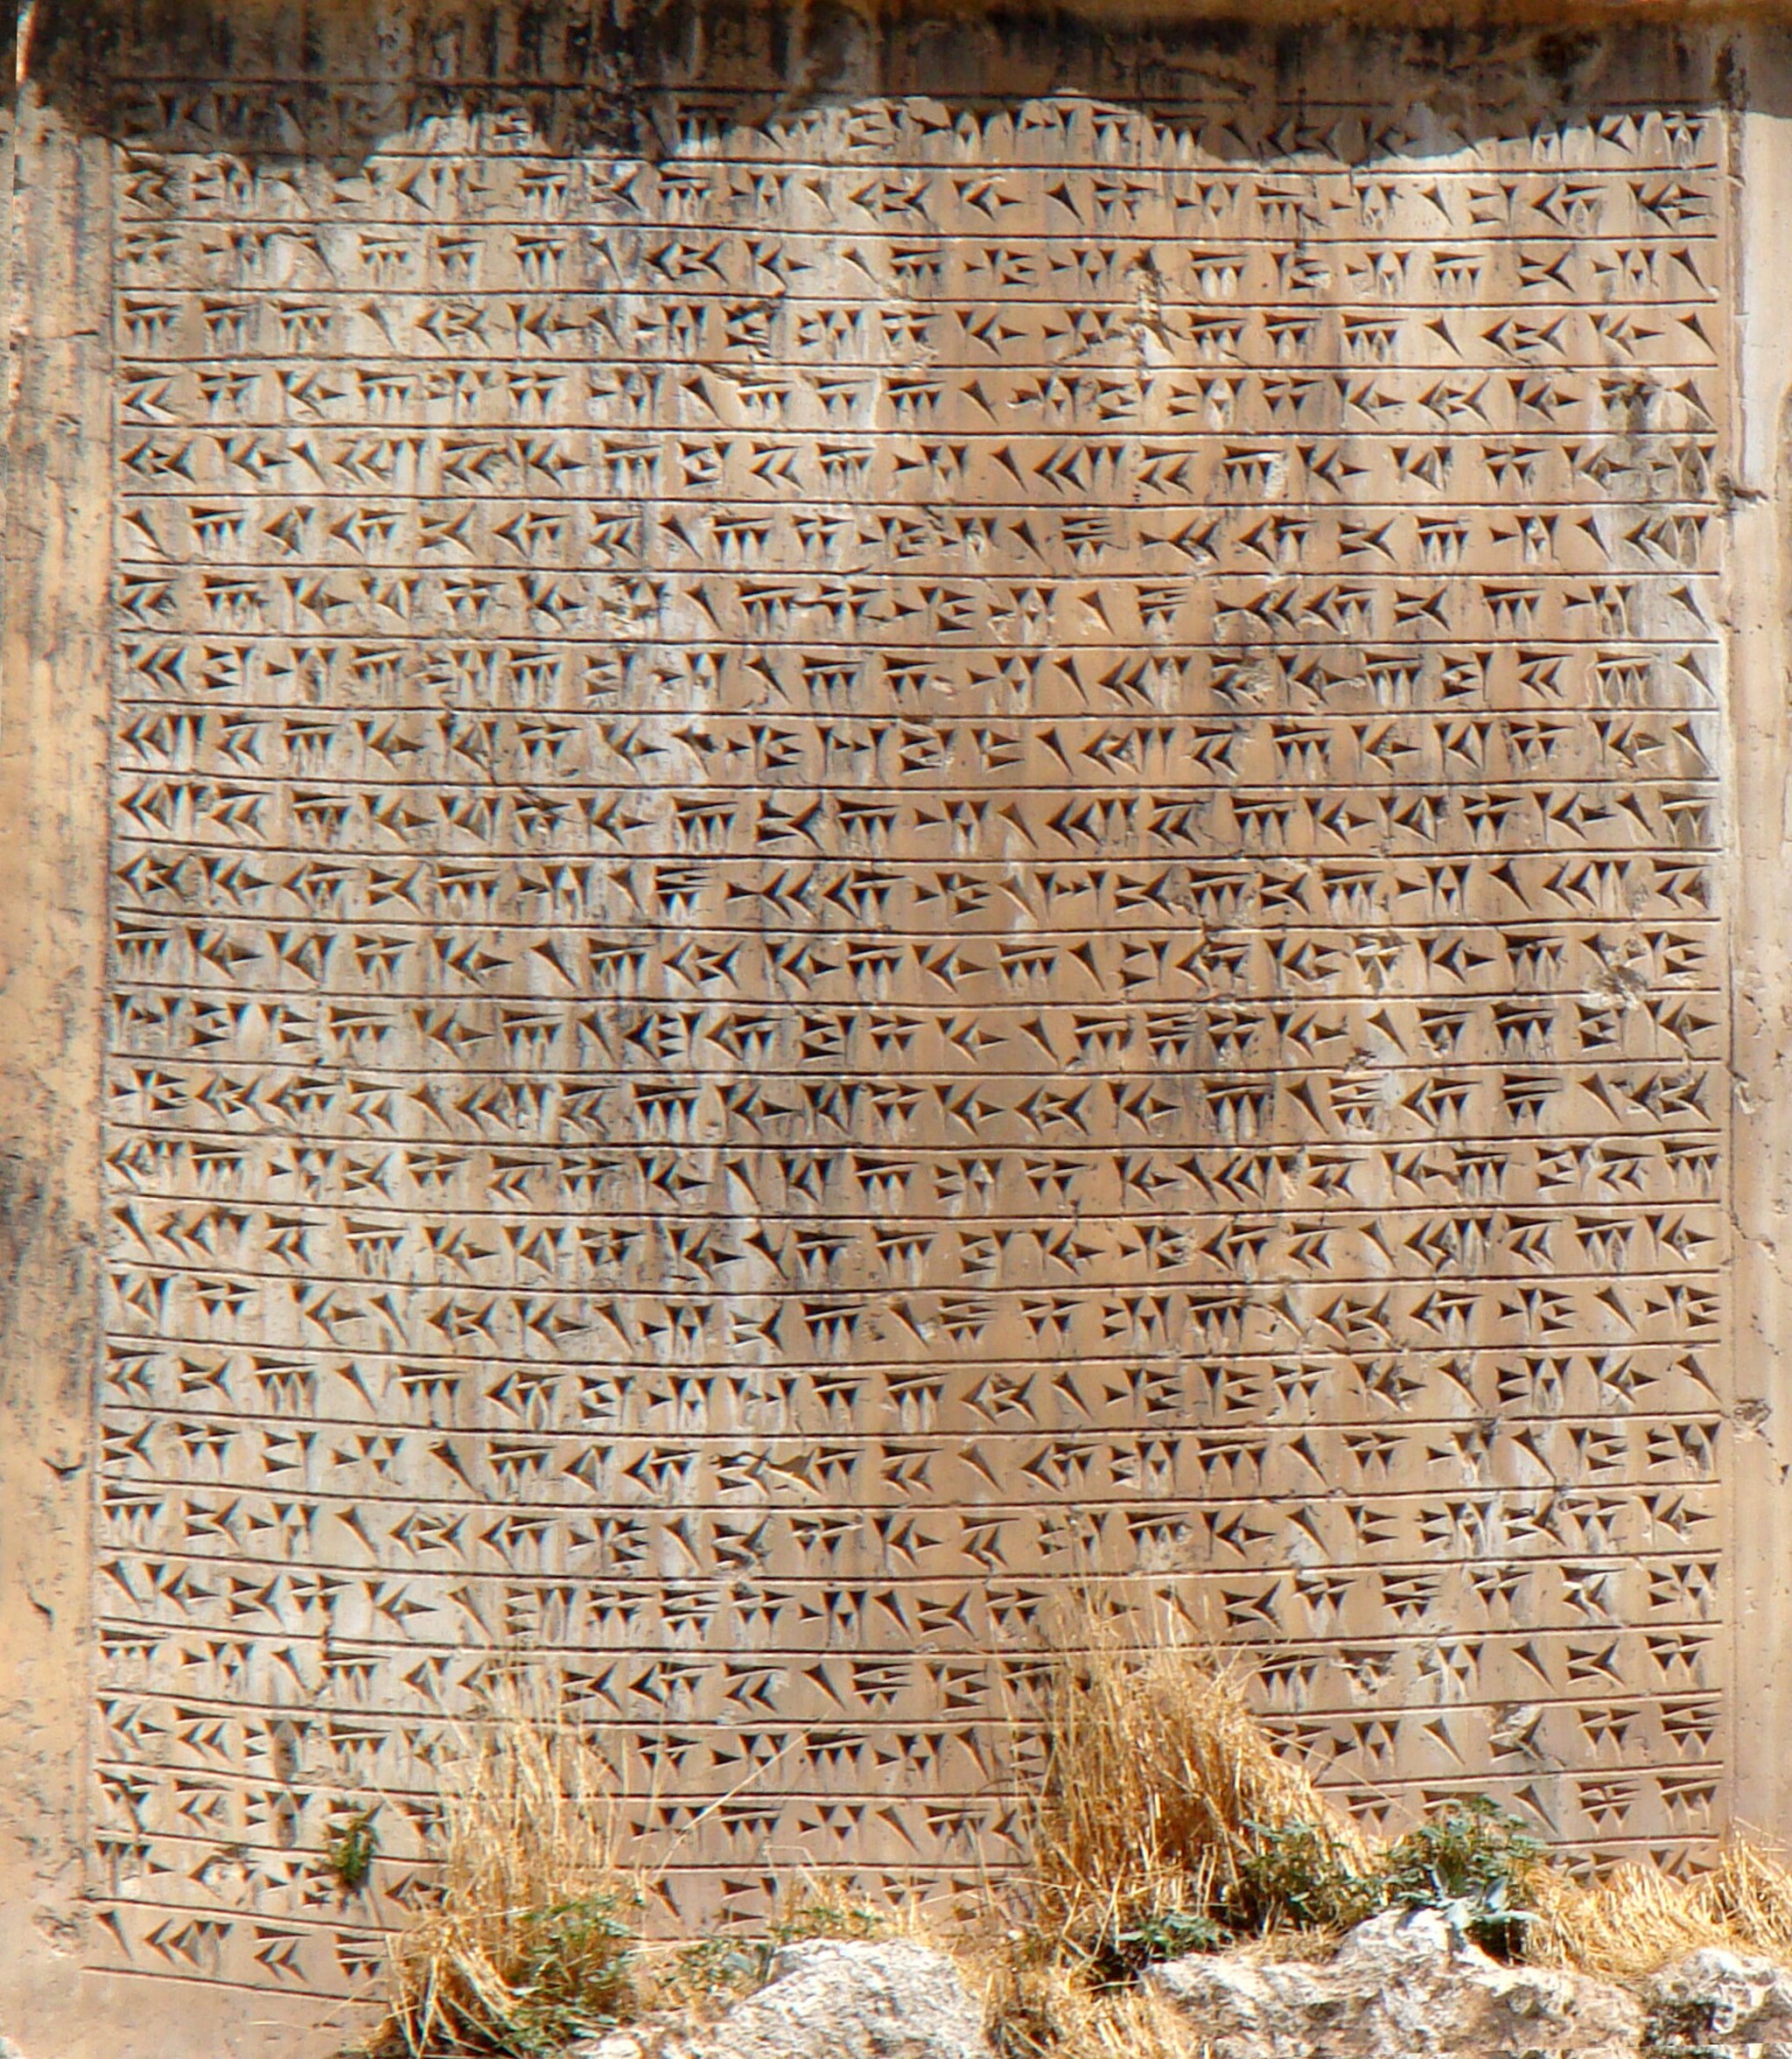
Title: Inscription in Old Persian, in the Xerxes I inscription at Van, 5th century BCE
Description: Inscription in Old Persian, in the Xerxes I inscription at Van, 5th century BCE. " Ahuramazda is the great god, the greatest god who created the sky and created the land and created humans Who gave prosperity to the humans Who made Xerxes king King of many kings, being the only ruler of the totality of all lands “I am Xerxes, the great king, the king of kings, the king of the lands, king of all the languages, king of the great and large land, the son of king Darius the Achaemenian” The king Xerxes says: “the king Darius, my father, praised be Ahuramazda, made a lot of good, and this mountain, he ordered to work its cliff and he wrote nothing on it so, me, I ordered to write here. May Ahuramazda protect me, with all the gods and so my kingdom and what I have done."
Date: 2020-06-10
Categories: Trilingual inscription of Xerxes, Van, Extracted images